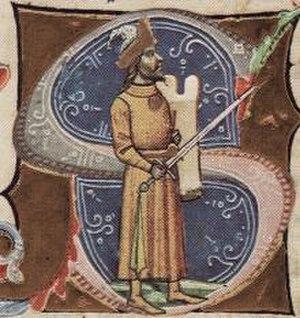
Kond était selon le chroniqueur Anonymus l'un des sept chefs de clan magyar qui conquéraient en 895 après J.C la Plaine de Pannonie où se trouve aujourd'hui la Hongrie.